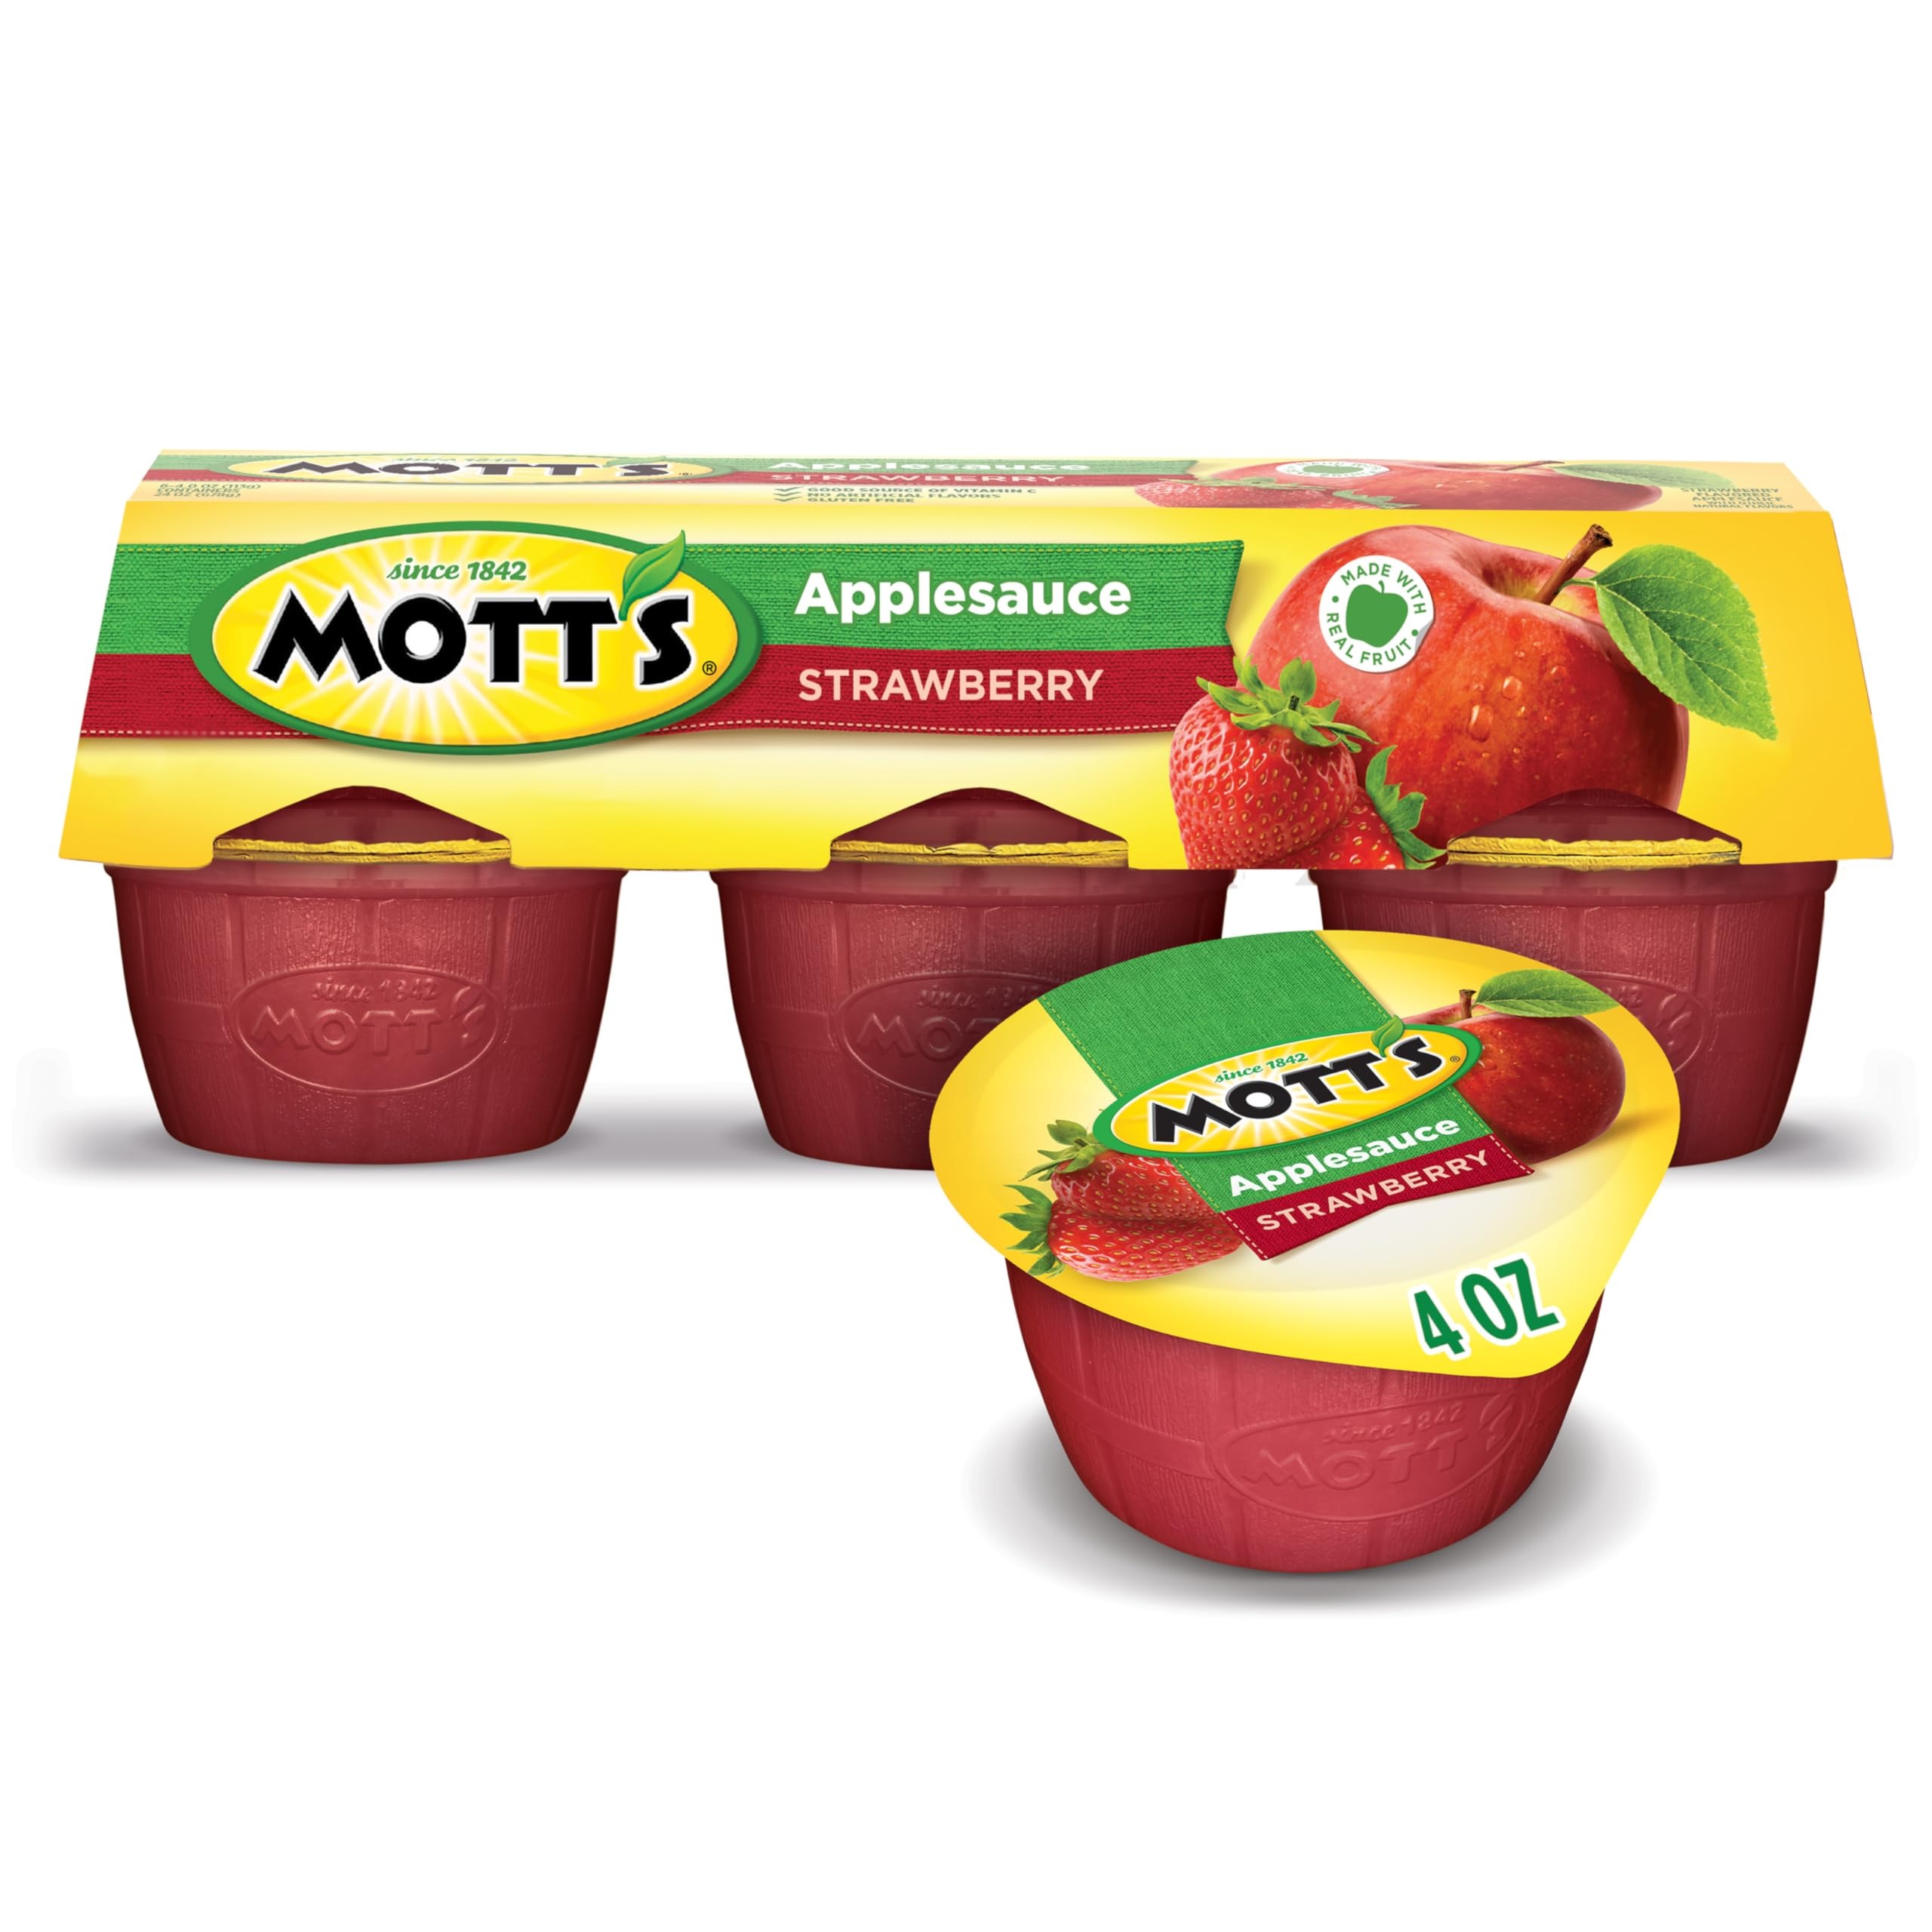
Item Name: Mott's Strawberry Applesauce, 4 oz cups, 6 count
Bullet Point 1: 4 OZ CLEAR CUPS: Clear cups are a great addition to lunchboxes and a perfect snack on the go
Bullet Point 2: NO ARTIFICIAL FLAVORS: so you can feel good about making healthy choices
Bullet Point 3: NUTRITIOUS: Mott's is a fun options for your whole family
Bullet Point 4: PACKED WITH FLAVOR: There's ripe apple and strawberry flavor in every serving
Bullet Point 5: START STRONG: Healthy decisions today lead to a healthy future tomorrow
Value: 24.0
Unit: Ounce

Price: 2.99